Nongban

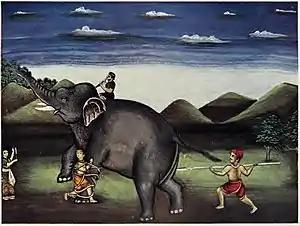
Nongban Kongyamba speared at the elephant's back to torture Khamba. But Thoibi saved Khamba in time.

The Crown Prince and Nongban Kongyamba planned an evil plot to kill Khamba. They sent messengers to Khamba. The messengers told Khamba that he was called by the Crown Prince. On his way, Khamba was interrupted by Kongyamba and his men. Kongyamba asked Khamba to give up Thoibi. Khamba replied that he will not give up.